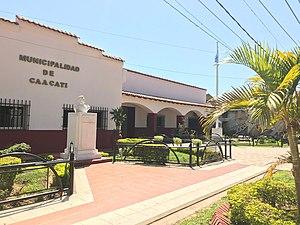
La province de Corrientes est une province du nord-est de l'Argentine, dont la capitale est la ville de Corrientes. Au nord comme à l'ouest elle est délimitée par le Río Paraná, qui la sépare du Paraguay et des provinces du Chaco et de Santa Fe ; sa frontière orientale est constituée par le río Uruguay, qui la sépare de la République d'Uruguay et du Brésil ; les rivières Guayquiraró et Mocoretá délimitent sa frontière sud avec la province d'Entre Ríos. Au nord-est se trouve sa seule frontière artificielle, qui la sépare de la province de Misiones.